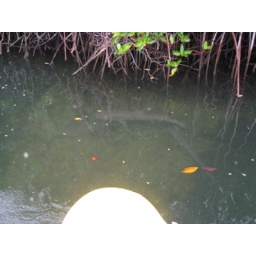
Yup...those are white tipped sharks in the water at Black Turtle Cove